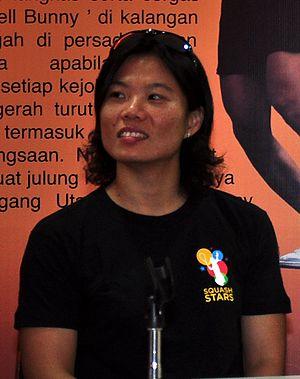
Sharon Wee, née le 5 octobre 1977 à Malacca, est une joueuse professionnelle de squash représentant la Malaisie. Elle atteint, en décembre 2006, la 18ᵉ place mondiale sur le circuit international, son meilleur classement.